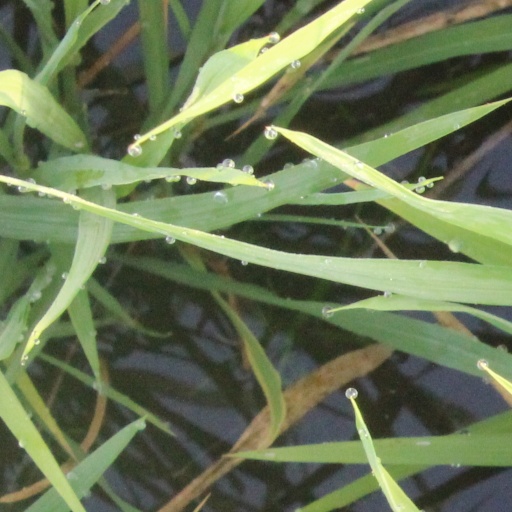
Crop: rice